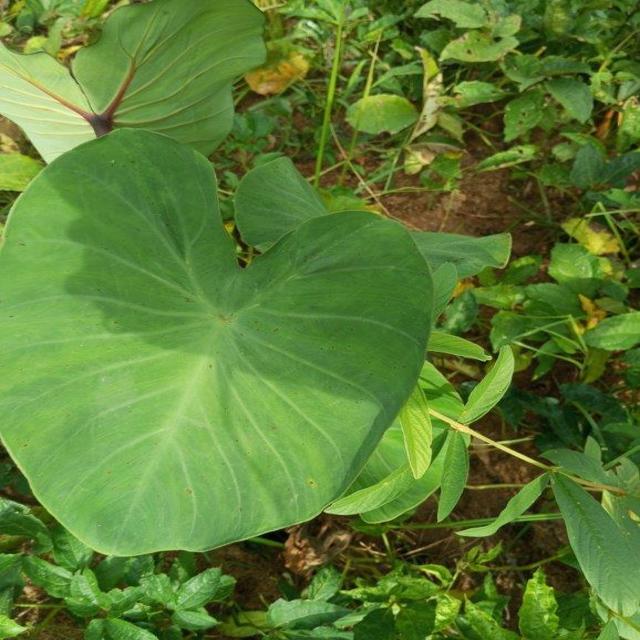
Label: Healthy